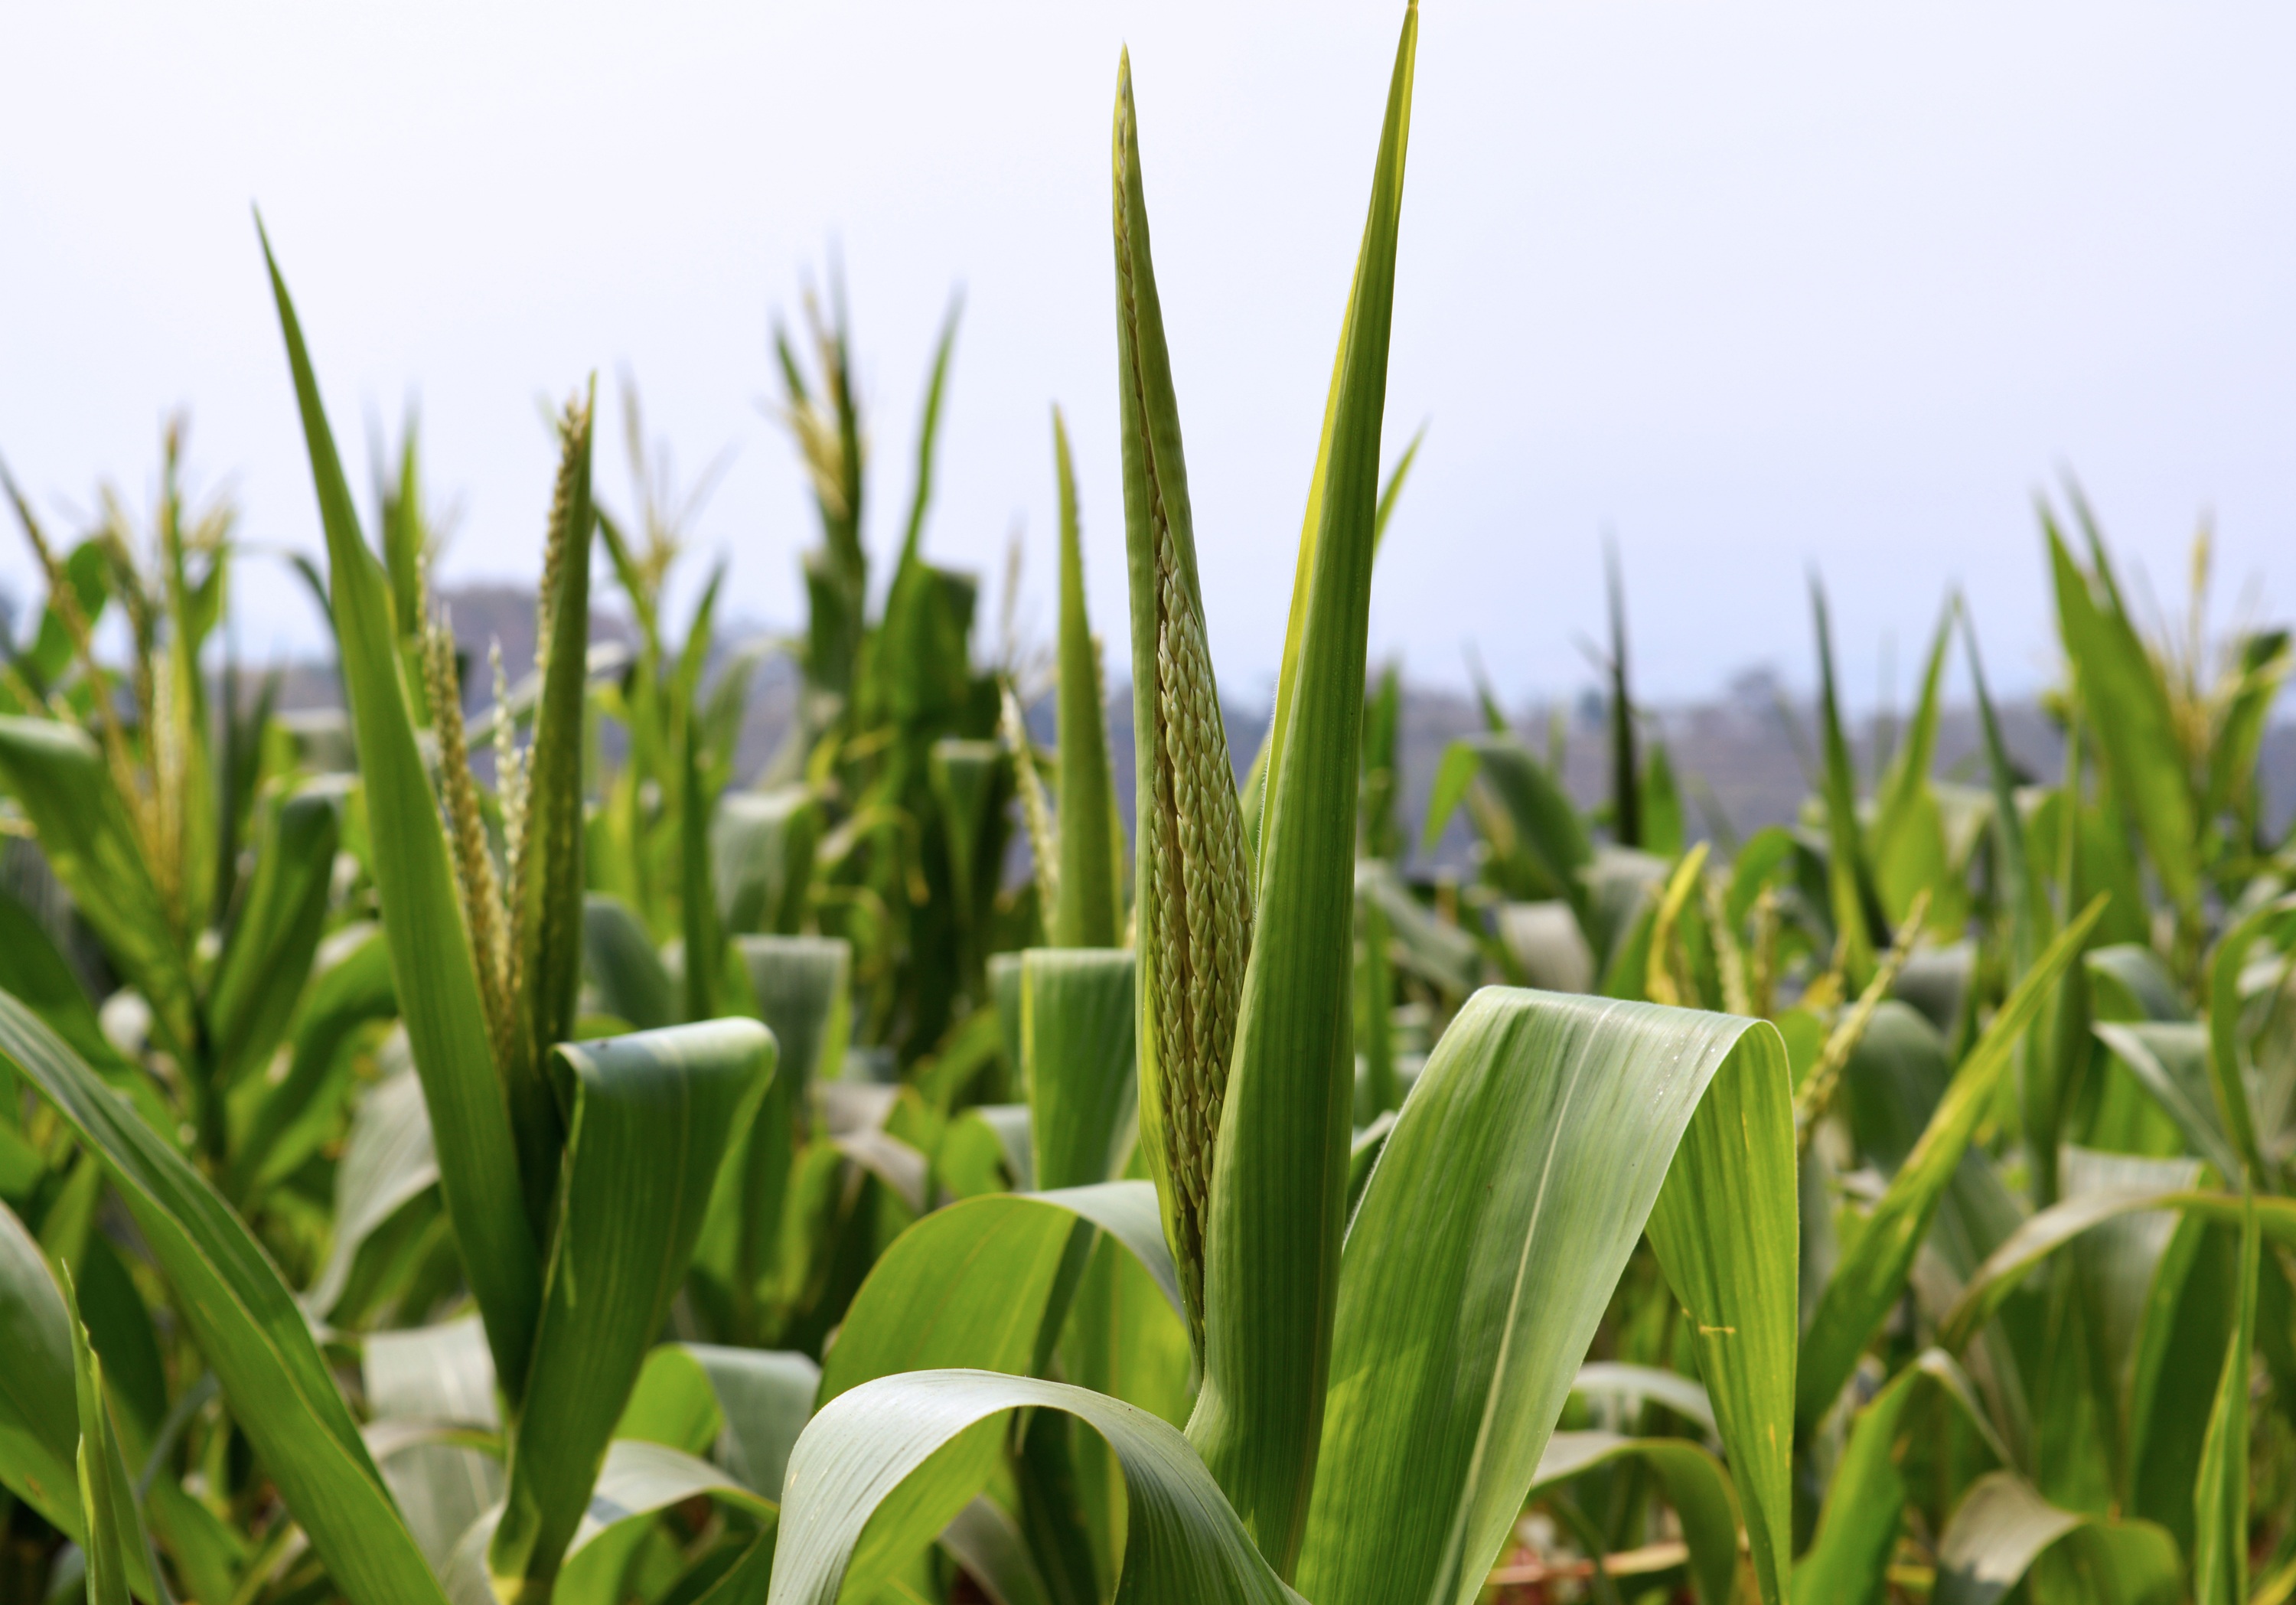
grass, plant, field, farm, lawn, meadow, prairie, flower, food, green, farming, crop, grow, natural, fresh, botany, agriculture, flora, agricultural, growing, cornfield, organic, royalty free, flowering plant, grass family, plant stem, land plant